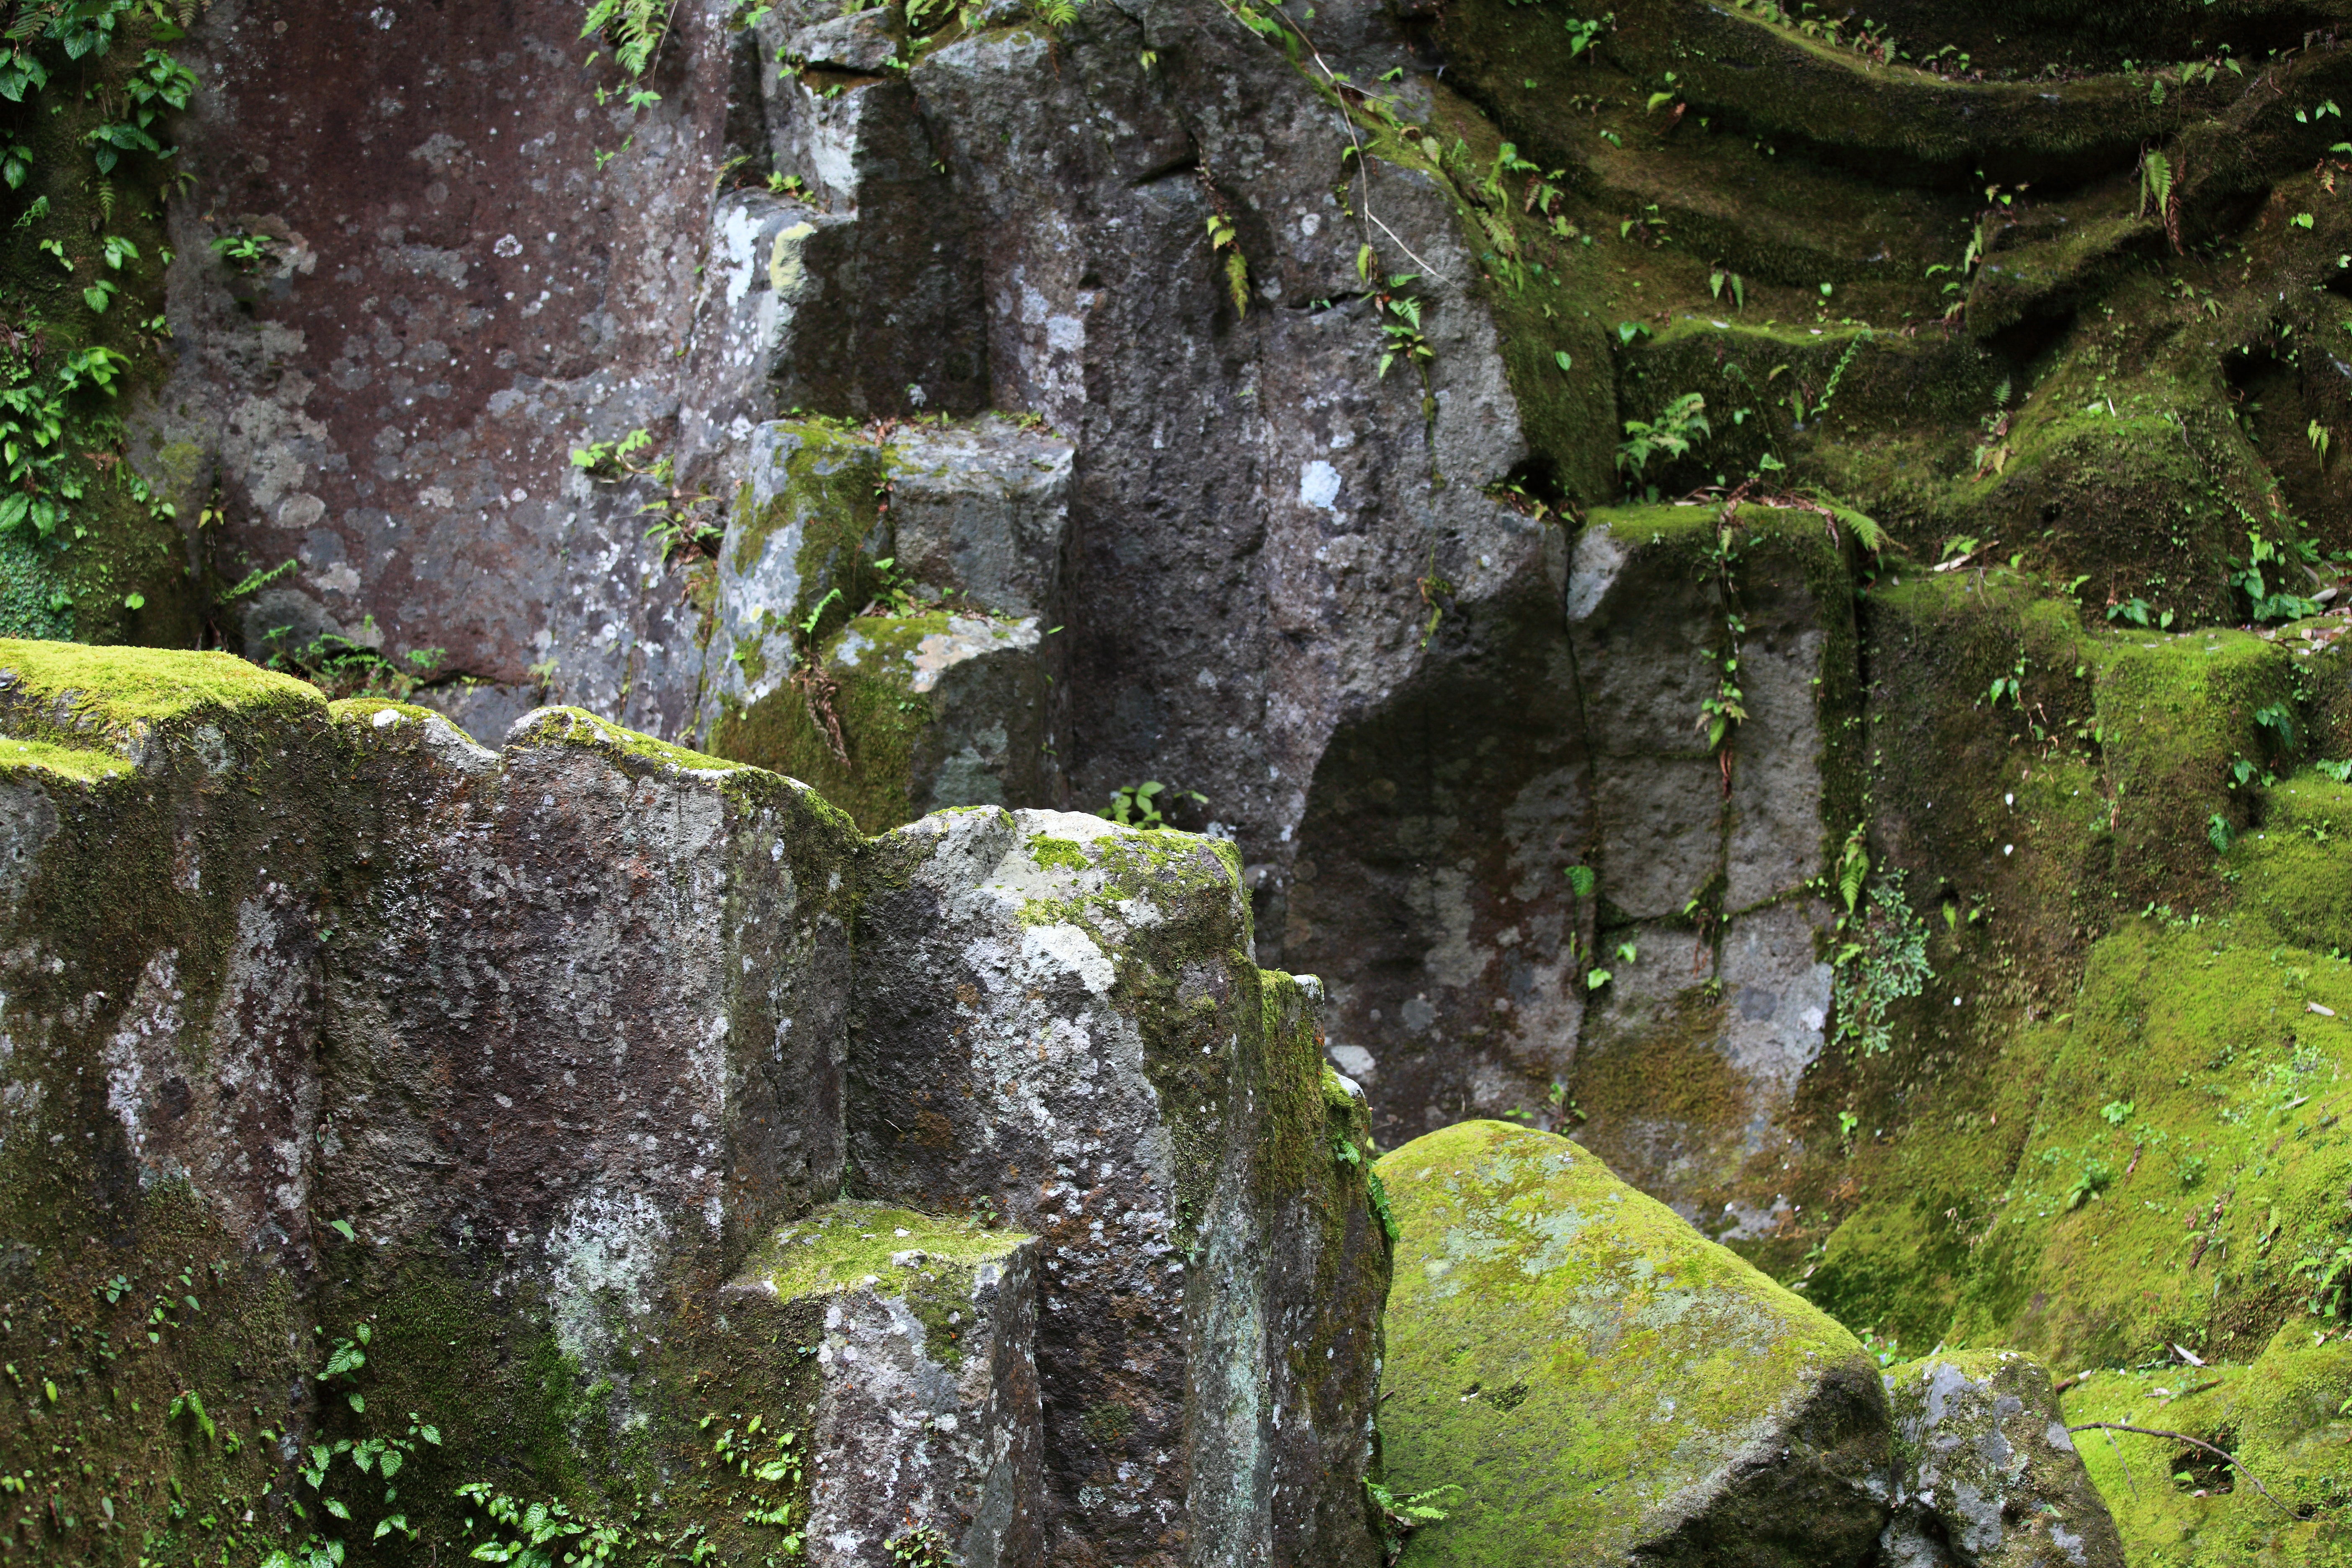
tree, water, rock, moss, cliff, stream, green, high, jungle, terrain, material, cool image, geology, ruins, ravine, 5d, hires, markii, water feature, hi, res, resolution, precipice